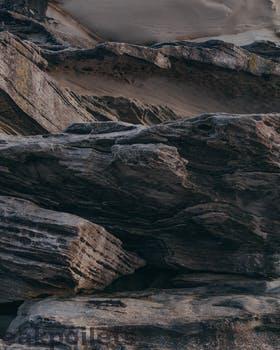
Label: Watermark